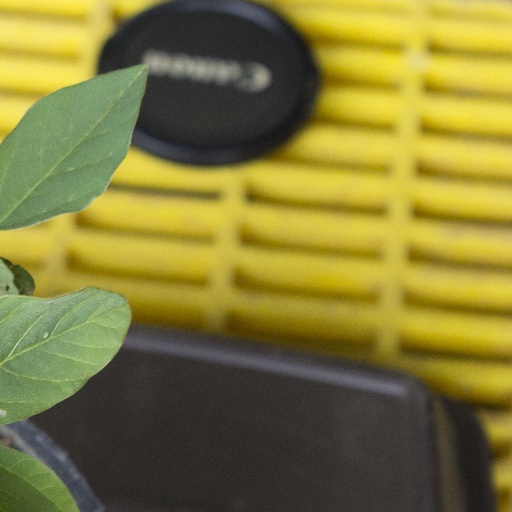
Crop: soybean